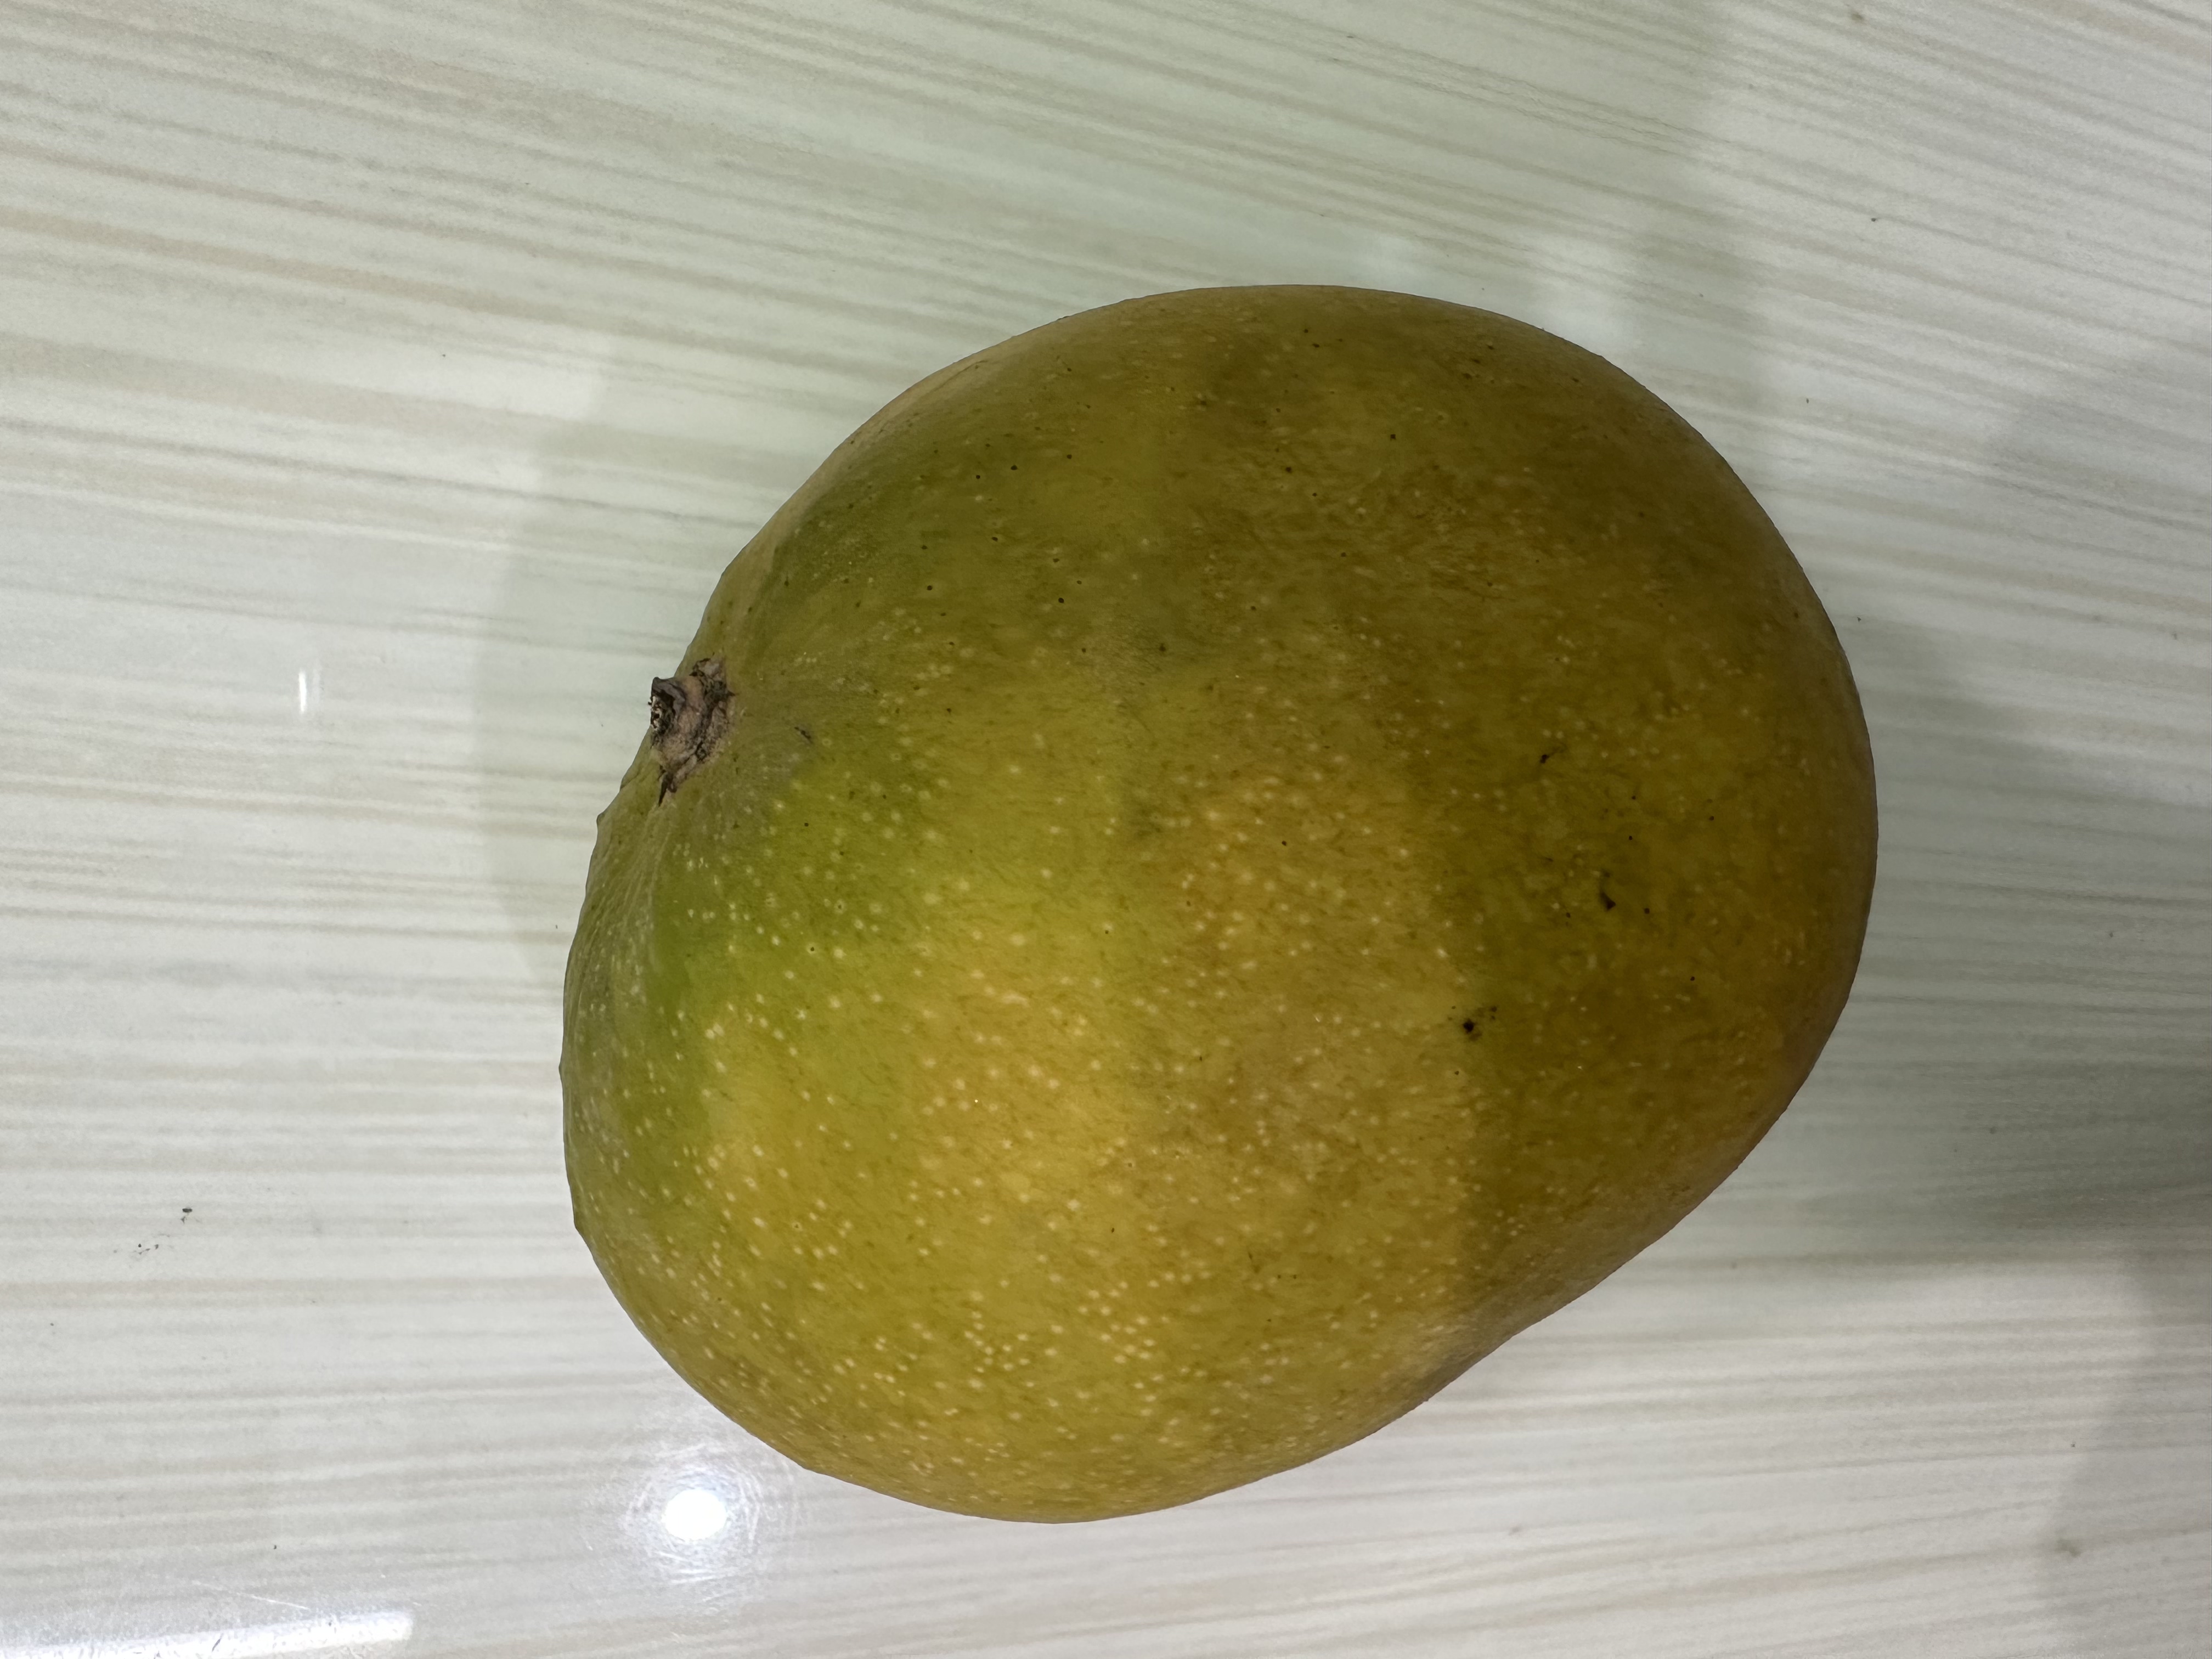
Mango variety: Bari-4